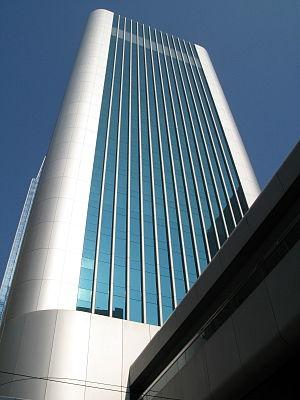
Hang Seng Bank est la deuxième plus grande banque de Hong Kong. Elle est cotée en bourse mais HSBC en détient la majorité.